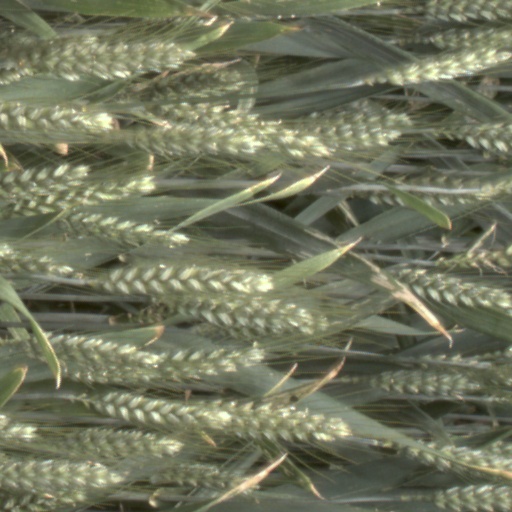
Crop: wheat